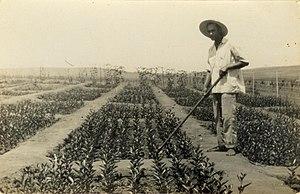
Le Yichouv ou yishouv est un terme hébreu pour désigner l'ensemble des Juifs présents en Palestine avant la création de l'État d'Israël.
Le secteur de l’agriculture en Israël représente 2,5 % du PIB et 3,6 % des exportations, avec une population agricole ne représentant que 3,7 % de la population active.